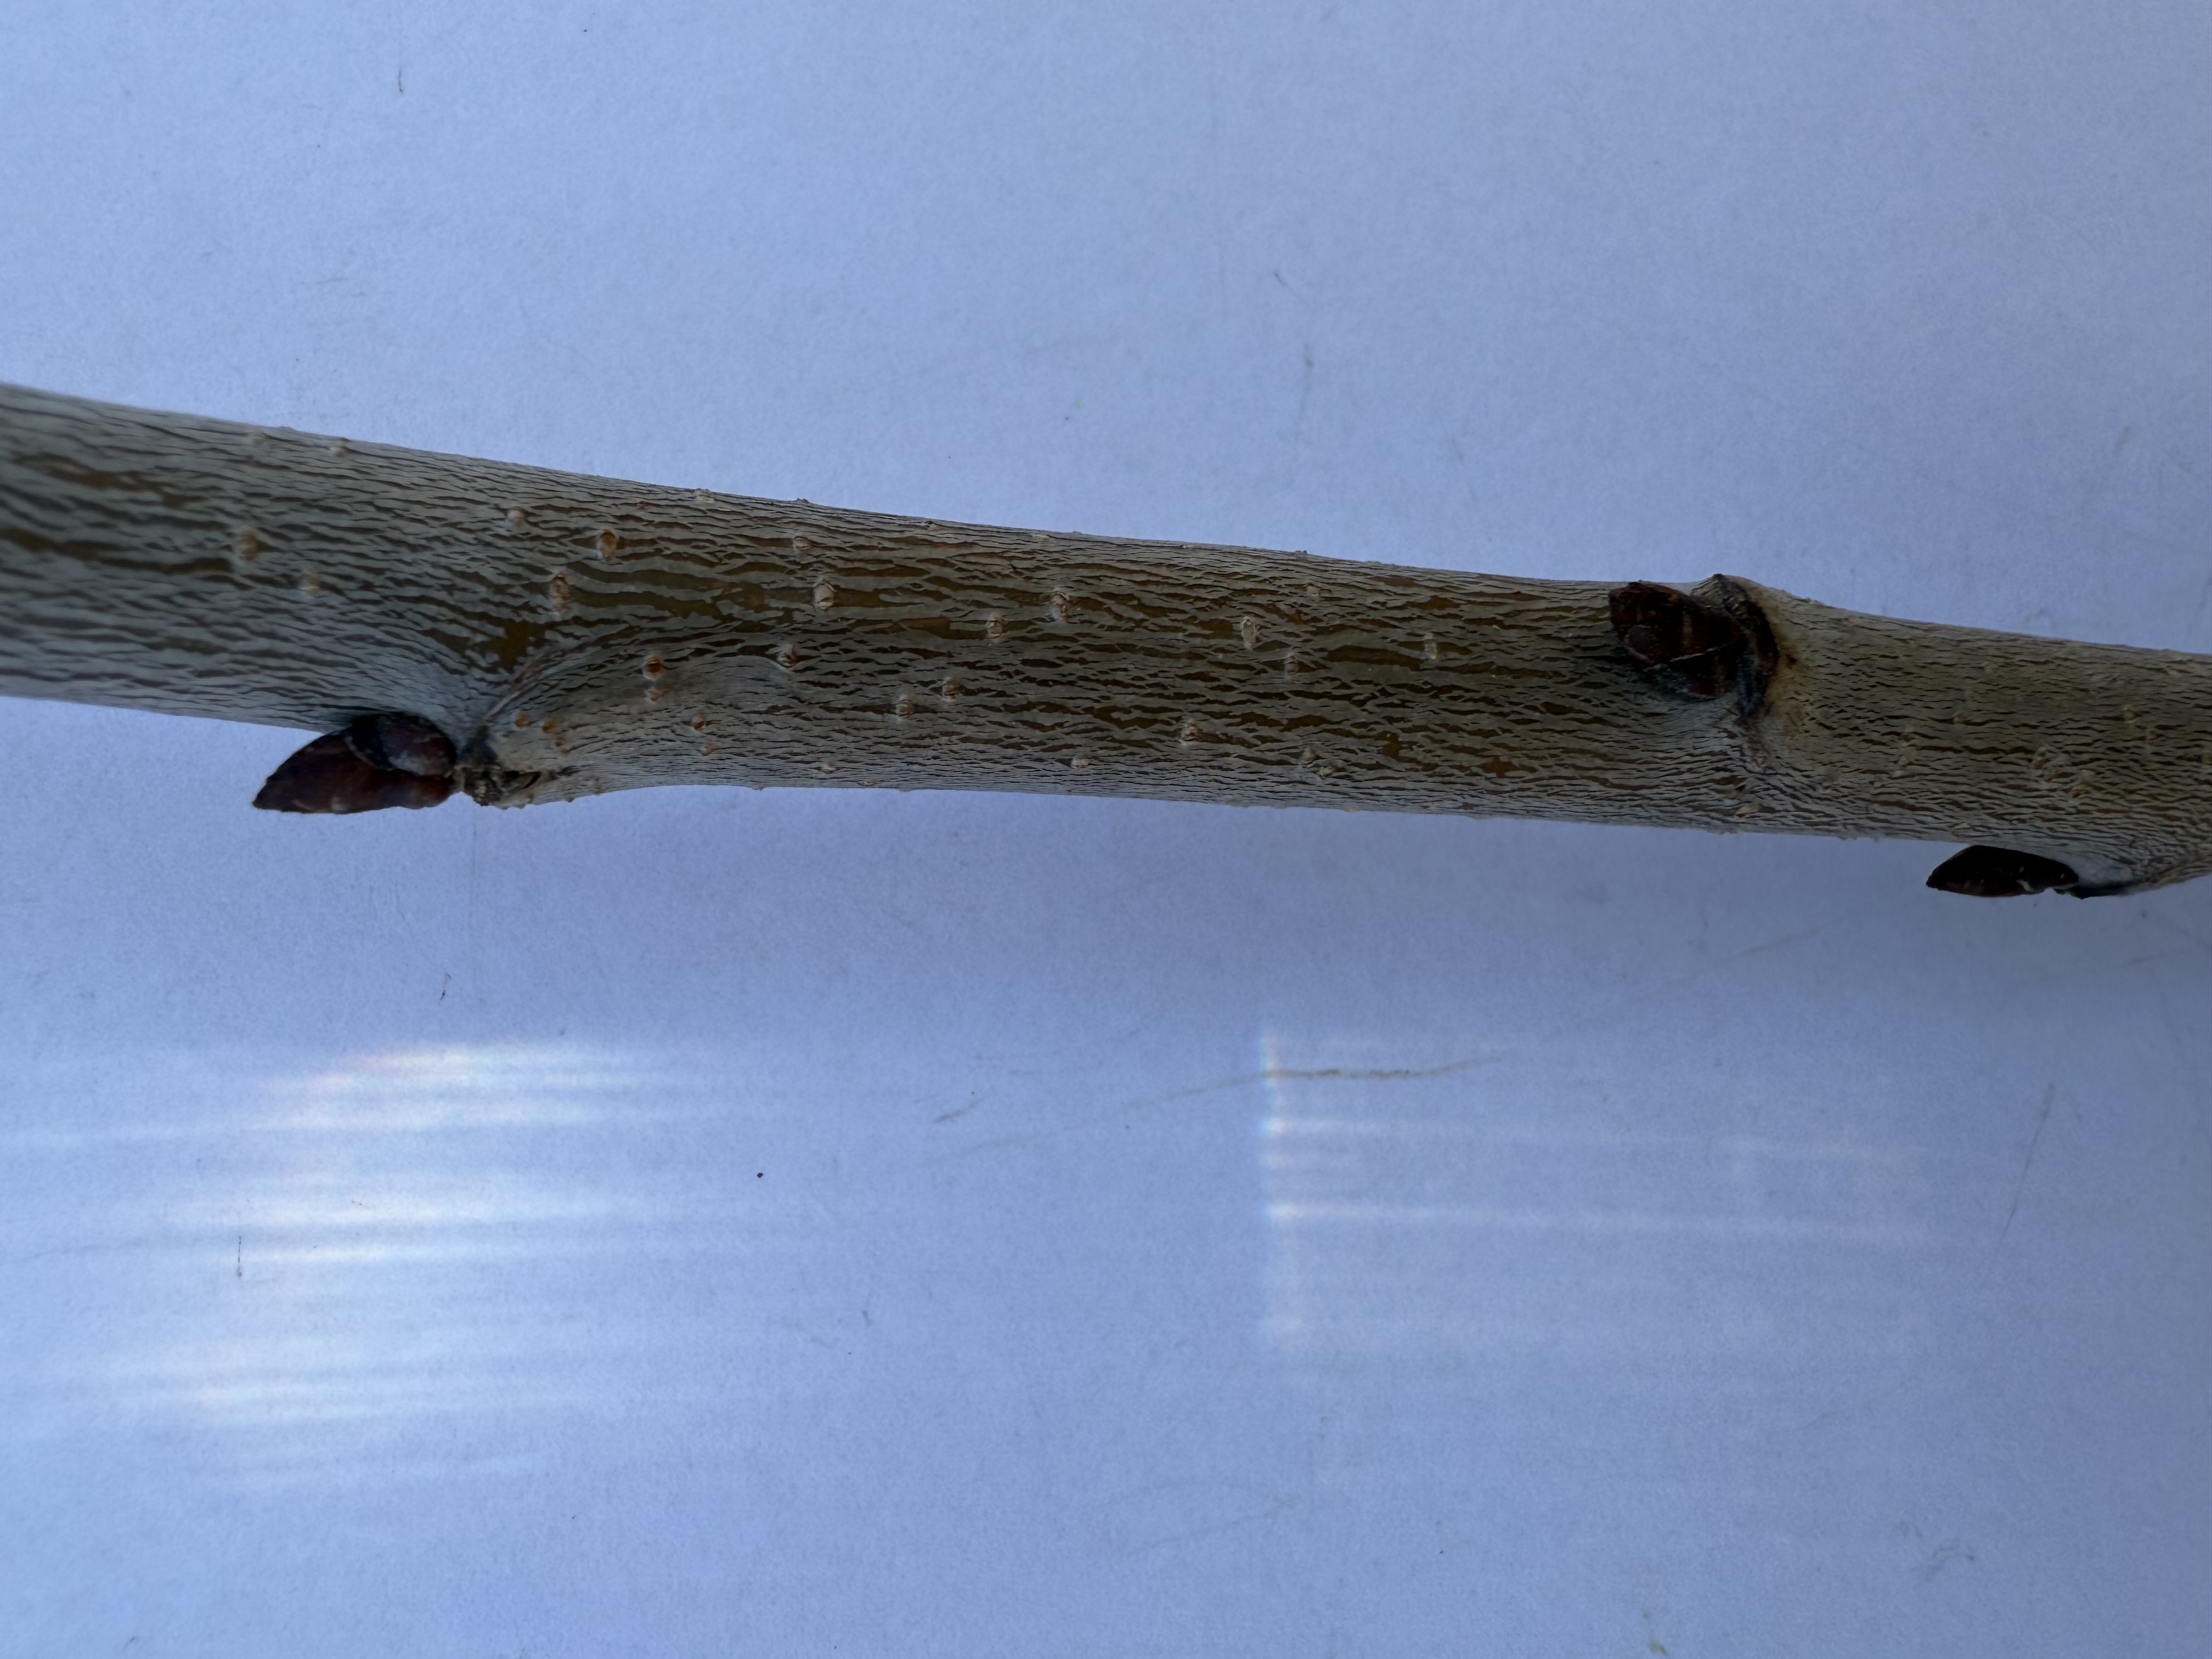
Variety: Yellow Cherry